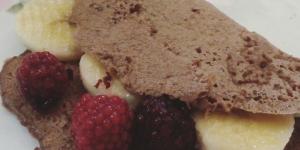
crepes de avena sin azucar